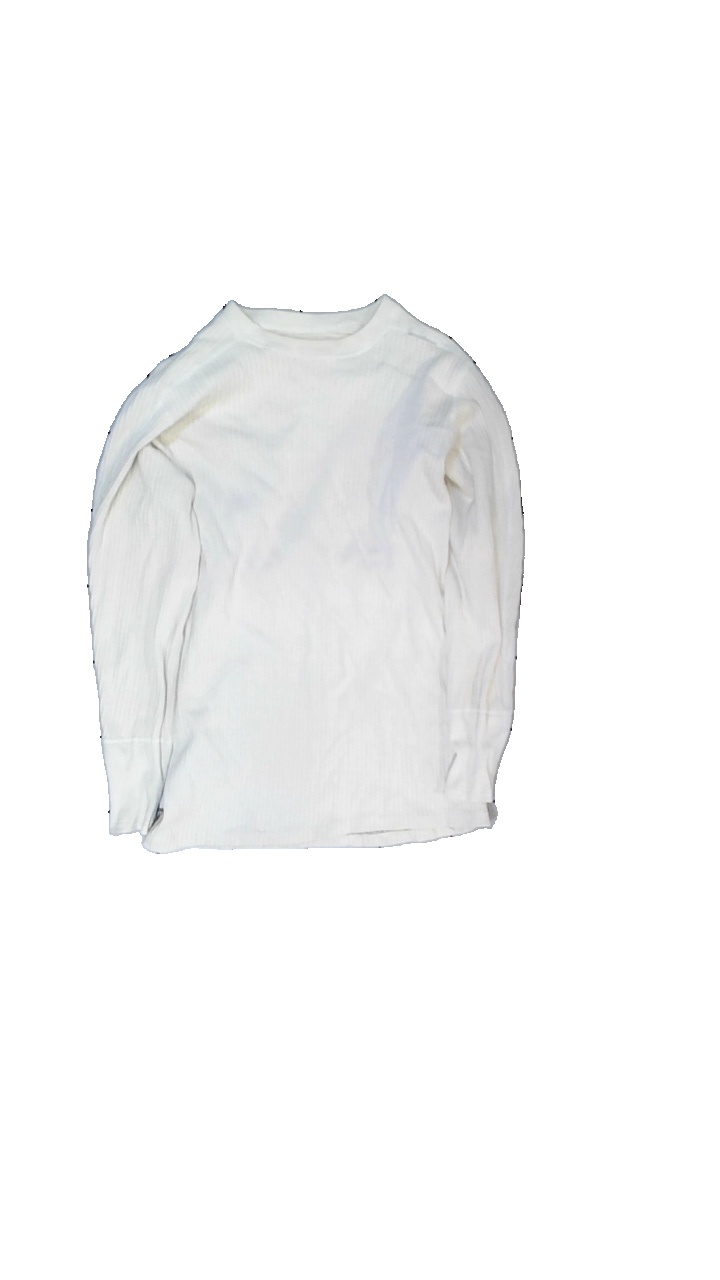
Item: Top (Unisex)
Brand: Missing
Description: ribbad långärmad tröja
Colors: Beige
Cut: C-collar
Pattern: Other
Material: ?
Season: All
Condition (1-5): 2
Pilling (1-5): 1
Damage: smuts fläckar
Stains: Minor
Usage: Export
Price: <50